Tom Tallitsch

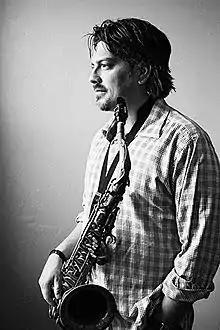

Tom Tallitsch is an American jazz saxophonist. He is also a composer, and music educator. His most recent recording is "All Together Now" (Posi-Tone, 2015).